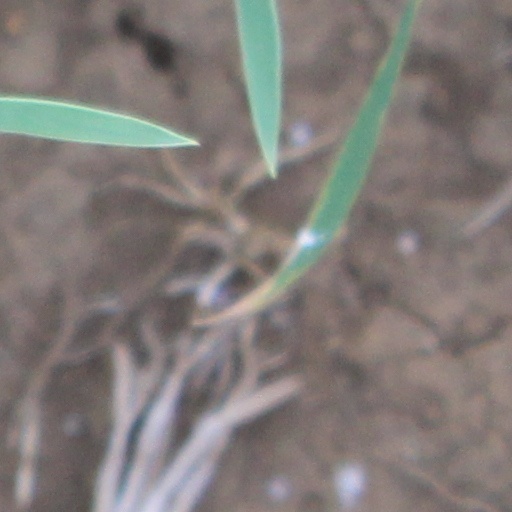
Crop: wheat